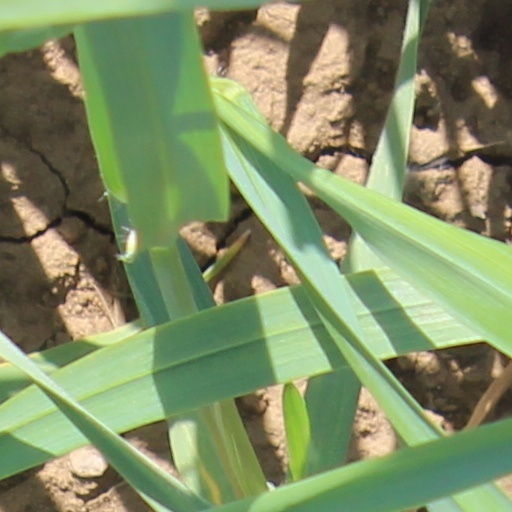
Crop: wheat